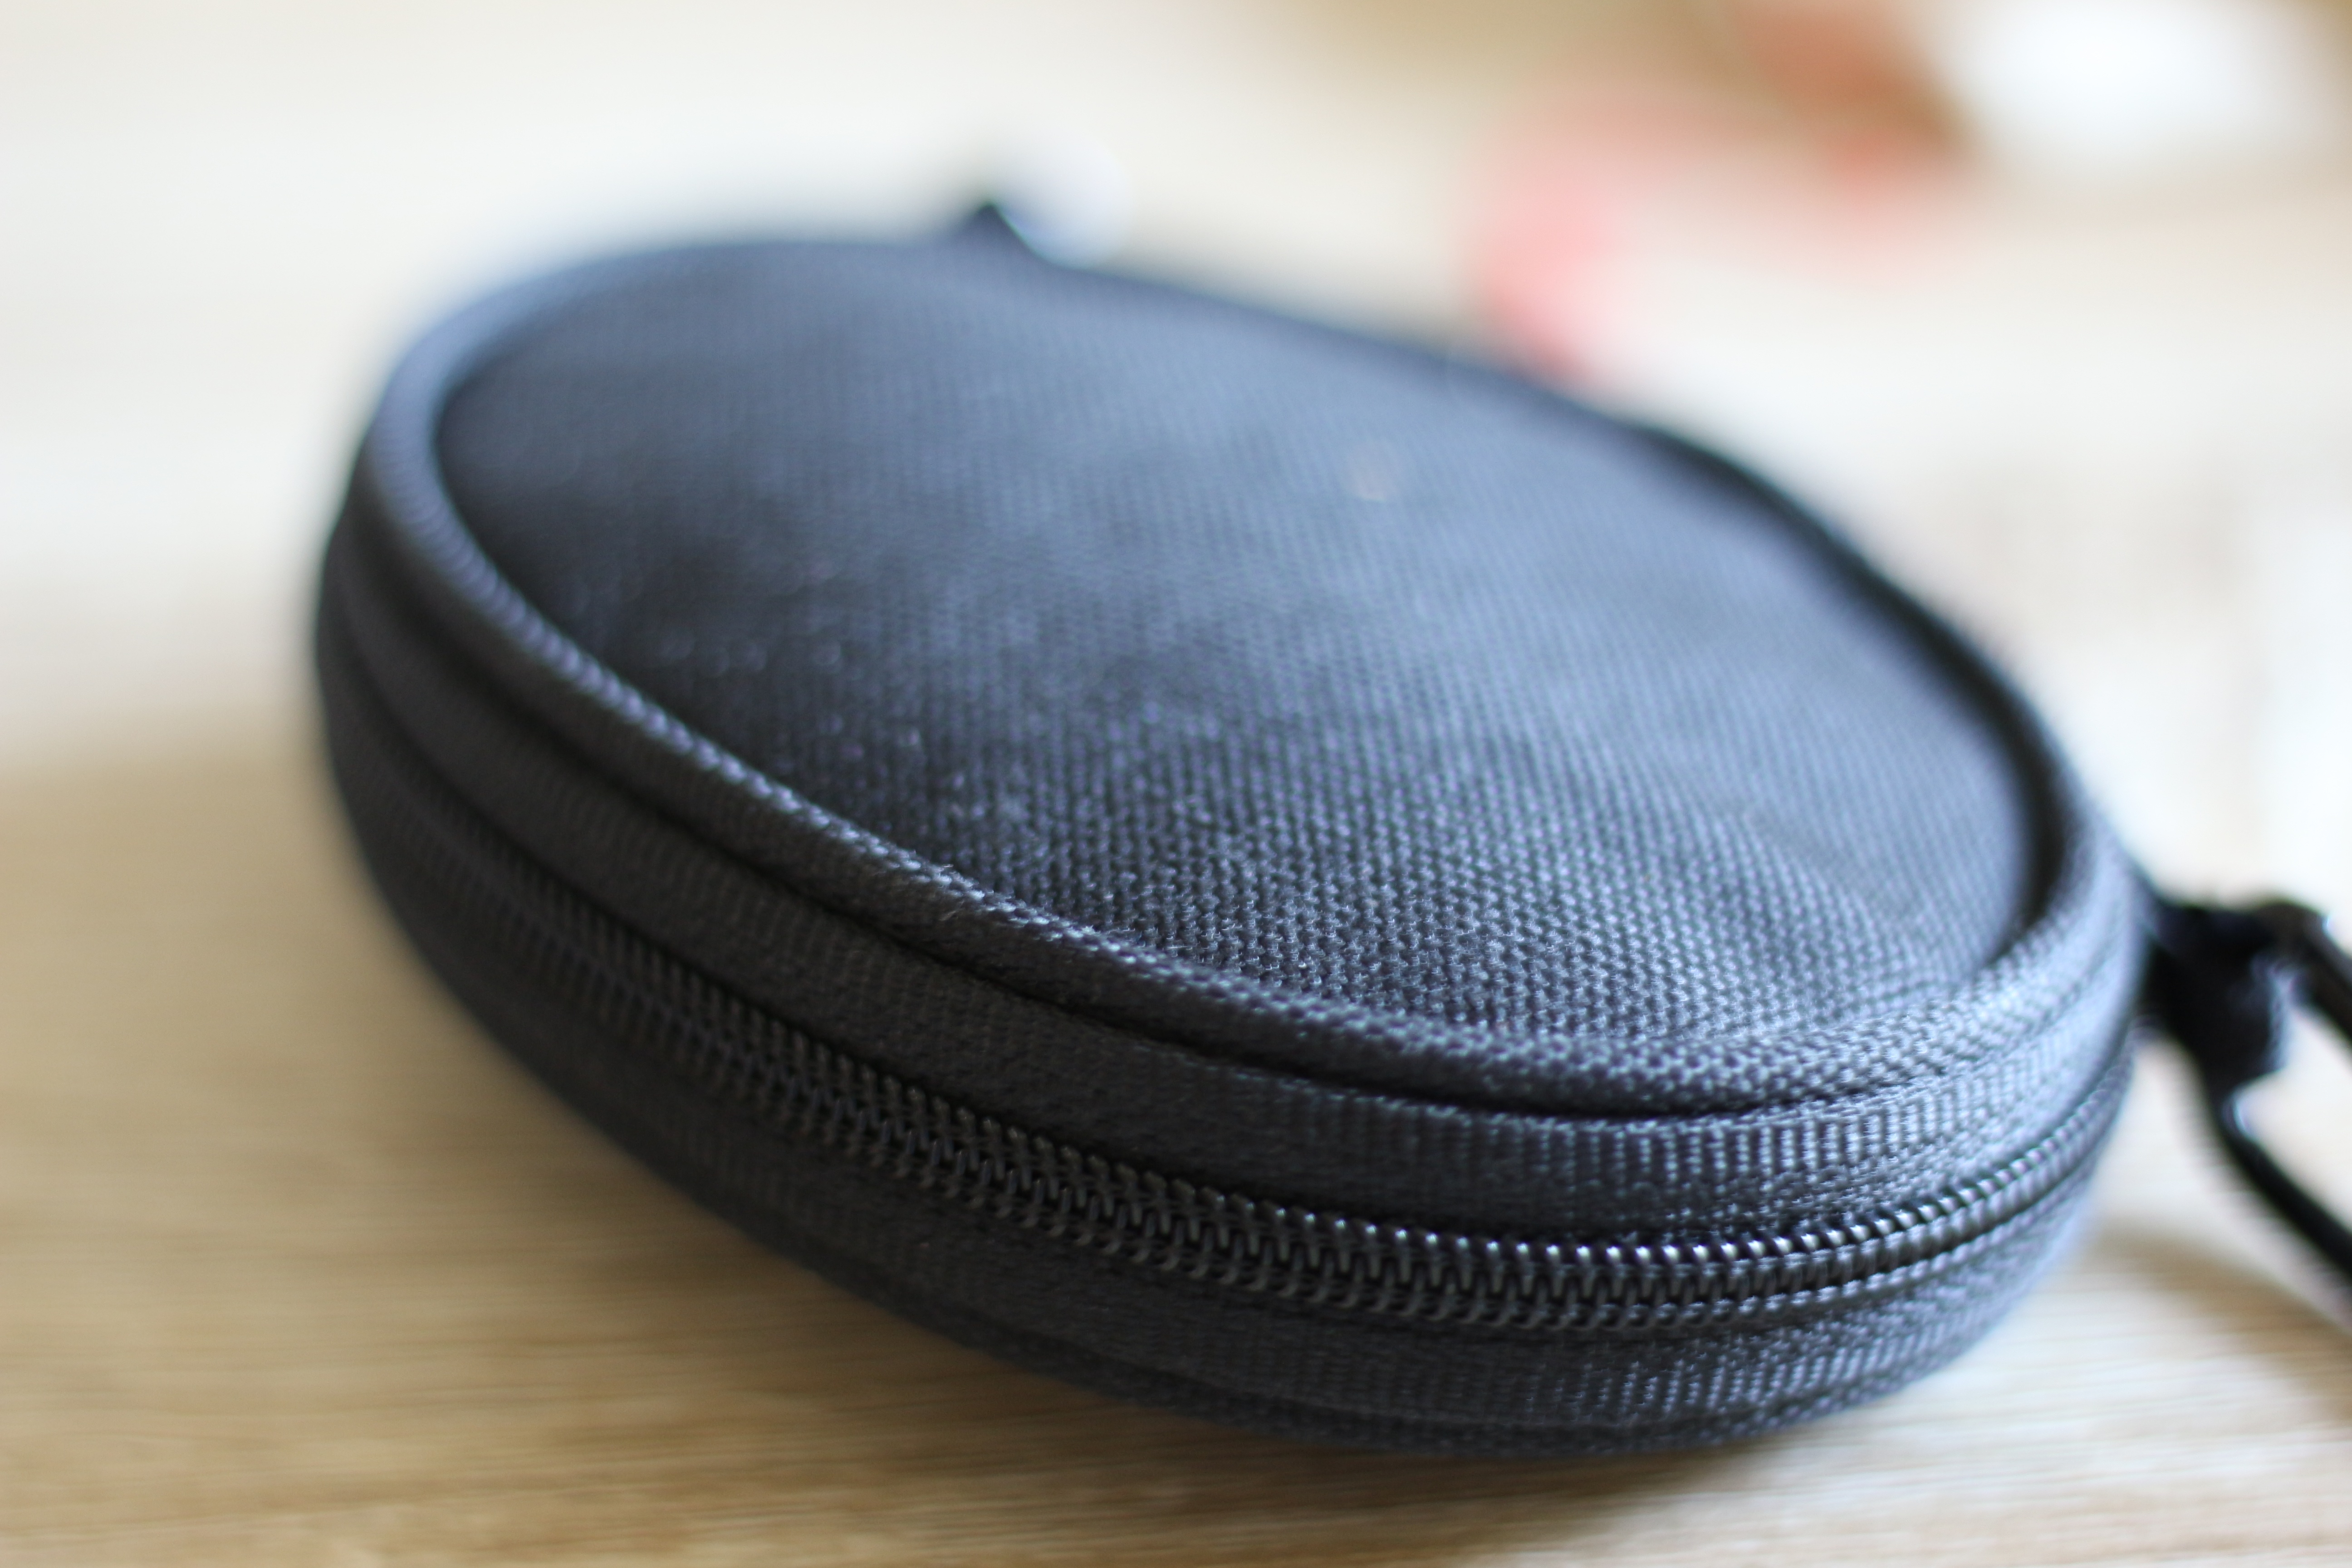
hand, technology, gadget, ear, close up, human body, audio, headphones, eye, glasses, eyewear, organ, camera lens, sleeve, audio equipment, glasses case, electronic device, vision care, coin purse, outdoor shoe, photo cover, fabric cover